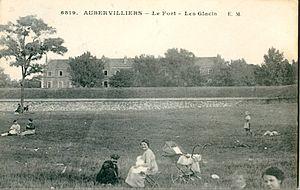
Le fort d'Aubervilliers est une ancienne fortification de Paris, construite en 1843 à Aubervilliers, en limite de Pantin et de Bobigny, afin de contrôler le passage sur la Route de Flandre, prolongement de l'actuelle avenue de Flandres, sur la RN 2. Le fort d'Aubervilliers fait partie des ouvrages décidés en 1840 par Thiers afin de protéger la capitale et, le cas échéant, mater ses rébellions.